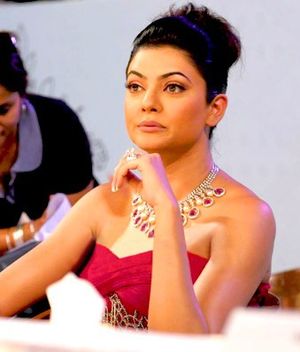
Miss Universe / Vindere / Galleri med billeder af vindere
"Miss Universe er en årlig international skønhedskonkurrence, der arrangeres af Miss Universe Organization. Miss Universe er sammen med Miss World, Miss International, Miss Supranational og Miss Grand International en af ""De Grand Slam"" skønhedskonkurrencer i verden. Konkurrencen blev grundlagt i 1952 af det californske tøjmærke Pacific Mills. Arrangementet blev overtaget af Kayser-Roth og senere af Gulf+Western Industries, før det blev overtaget af Donald Trump i 1996. Showet sendes i USA på tv-netværket NBC og samtidig på det spansksprogede Telemundo og sendes som webcast på Xbox Live.